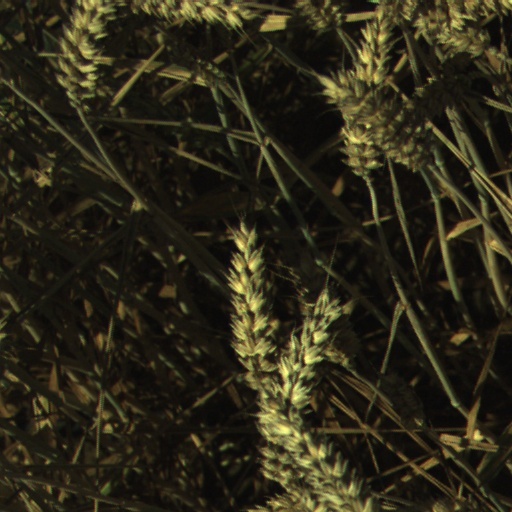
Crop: wheat